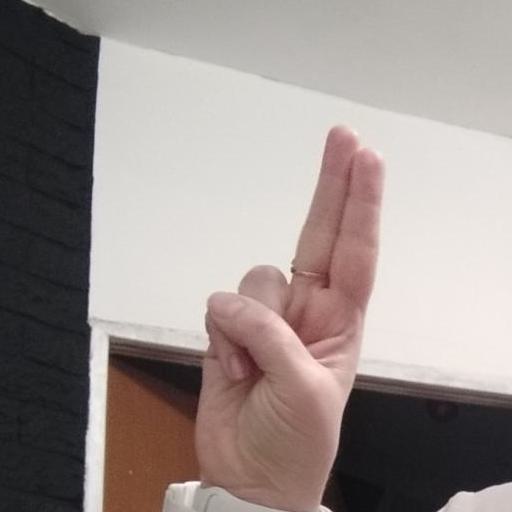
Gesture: two_up